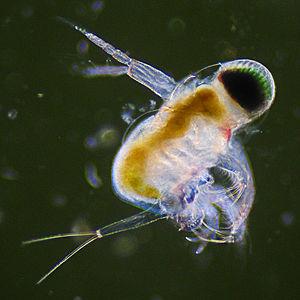
Les Diplostracés constituent un ordre de crustacés de la classe des Branchiopoda.